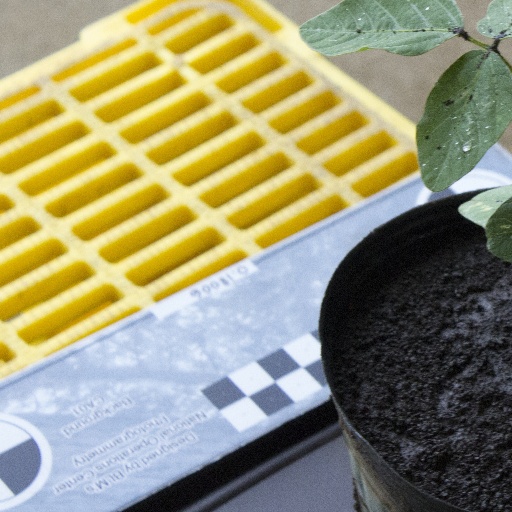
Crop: soybean